Engagements on Lake Ontario

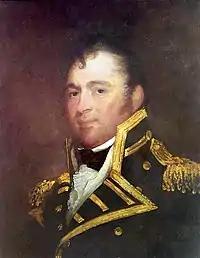
Commodore Chauncey primarily concentrated on "bloackading" Kingston from August to Septepber 1814. This decision was criticized by several U.S. Army commanders, including Major General Jacob Brown.

At about 12:40 pm, Yeo abruptly reversed course, intending to exchange a single broadside with "General Pike" while they passed on opposite tacks, and then concentrate against the weaker schooners at the rear of Chauncey's line. However, Chauncey also reversed course and "General Pike" and Yeo's flagship, "Wolfe", exchanged several broadsides on the same tack. The American fire brought down "Wolfe"s mizzen- and main-topmasts. Yeo's second in command, Commander William Mulcaster, interposed his ship, "Royal George", between "Wolfe" and "General Pike" and backed his sails while the crew of "Wolfe" cleared away the wreckage and headed downwind towards Burlington Bay at the western end of the lake.